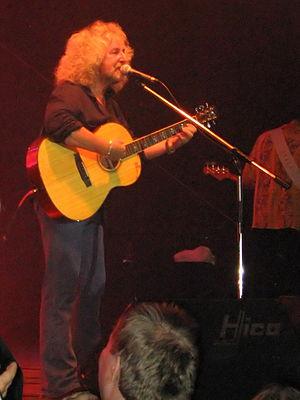
Barclay James Harvest est un groupe de rock britannique, originaire de Oldham, en Angleterre. Il est formé en 1966 en mêlant deux groupes de rhythm and blues d'Oldham, Heart and Soul and the Wickeds and the Sorcerers.
Les Holroyd, de son vrai nom Richard Leslie Holroyd, est un bassiste britannique né à Oldham le 12 mars 1948.
Excalibur est un opéra-rock celtique, en plusieurs parties, écrit et réalisé par le musicien breton de musique folk-rock Alan Simon dont le projet datant de 1992 se concrétise seulement en 1998. L'année suivante un album concept sort sous le titre Excalibur, La légende des Celtes.